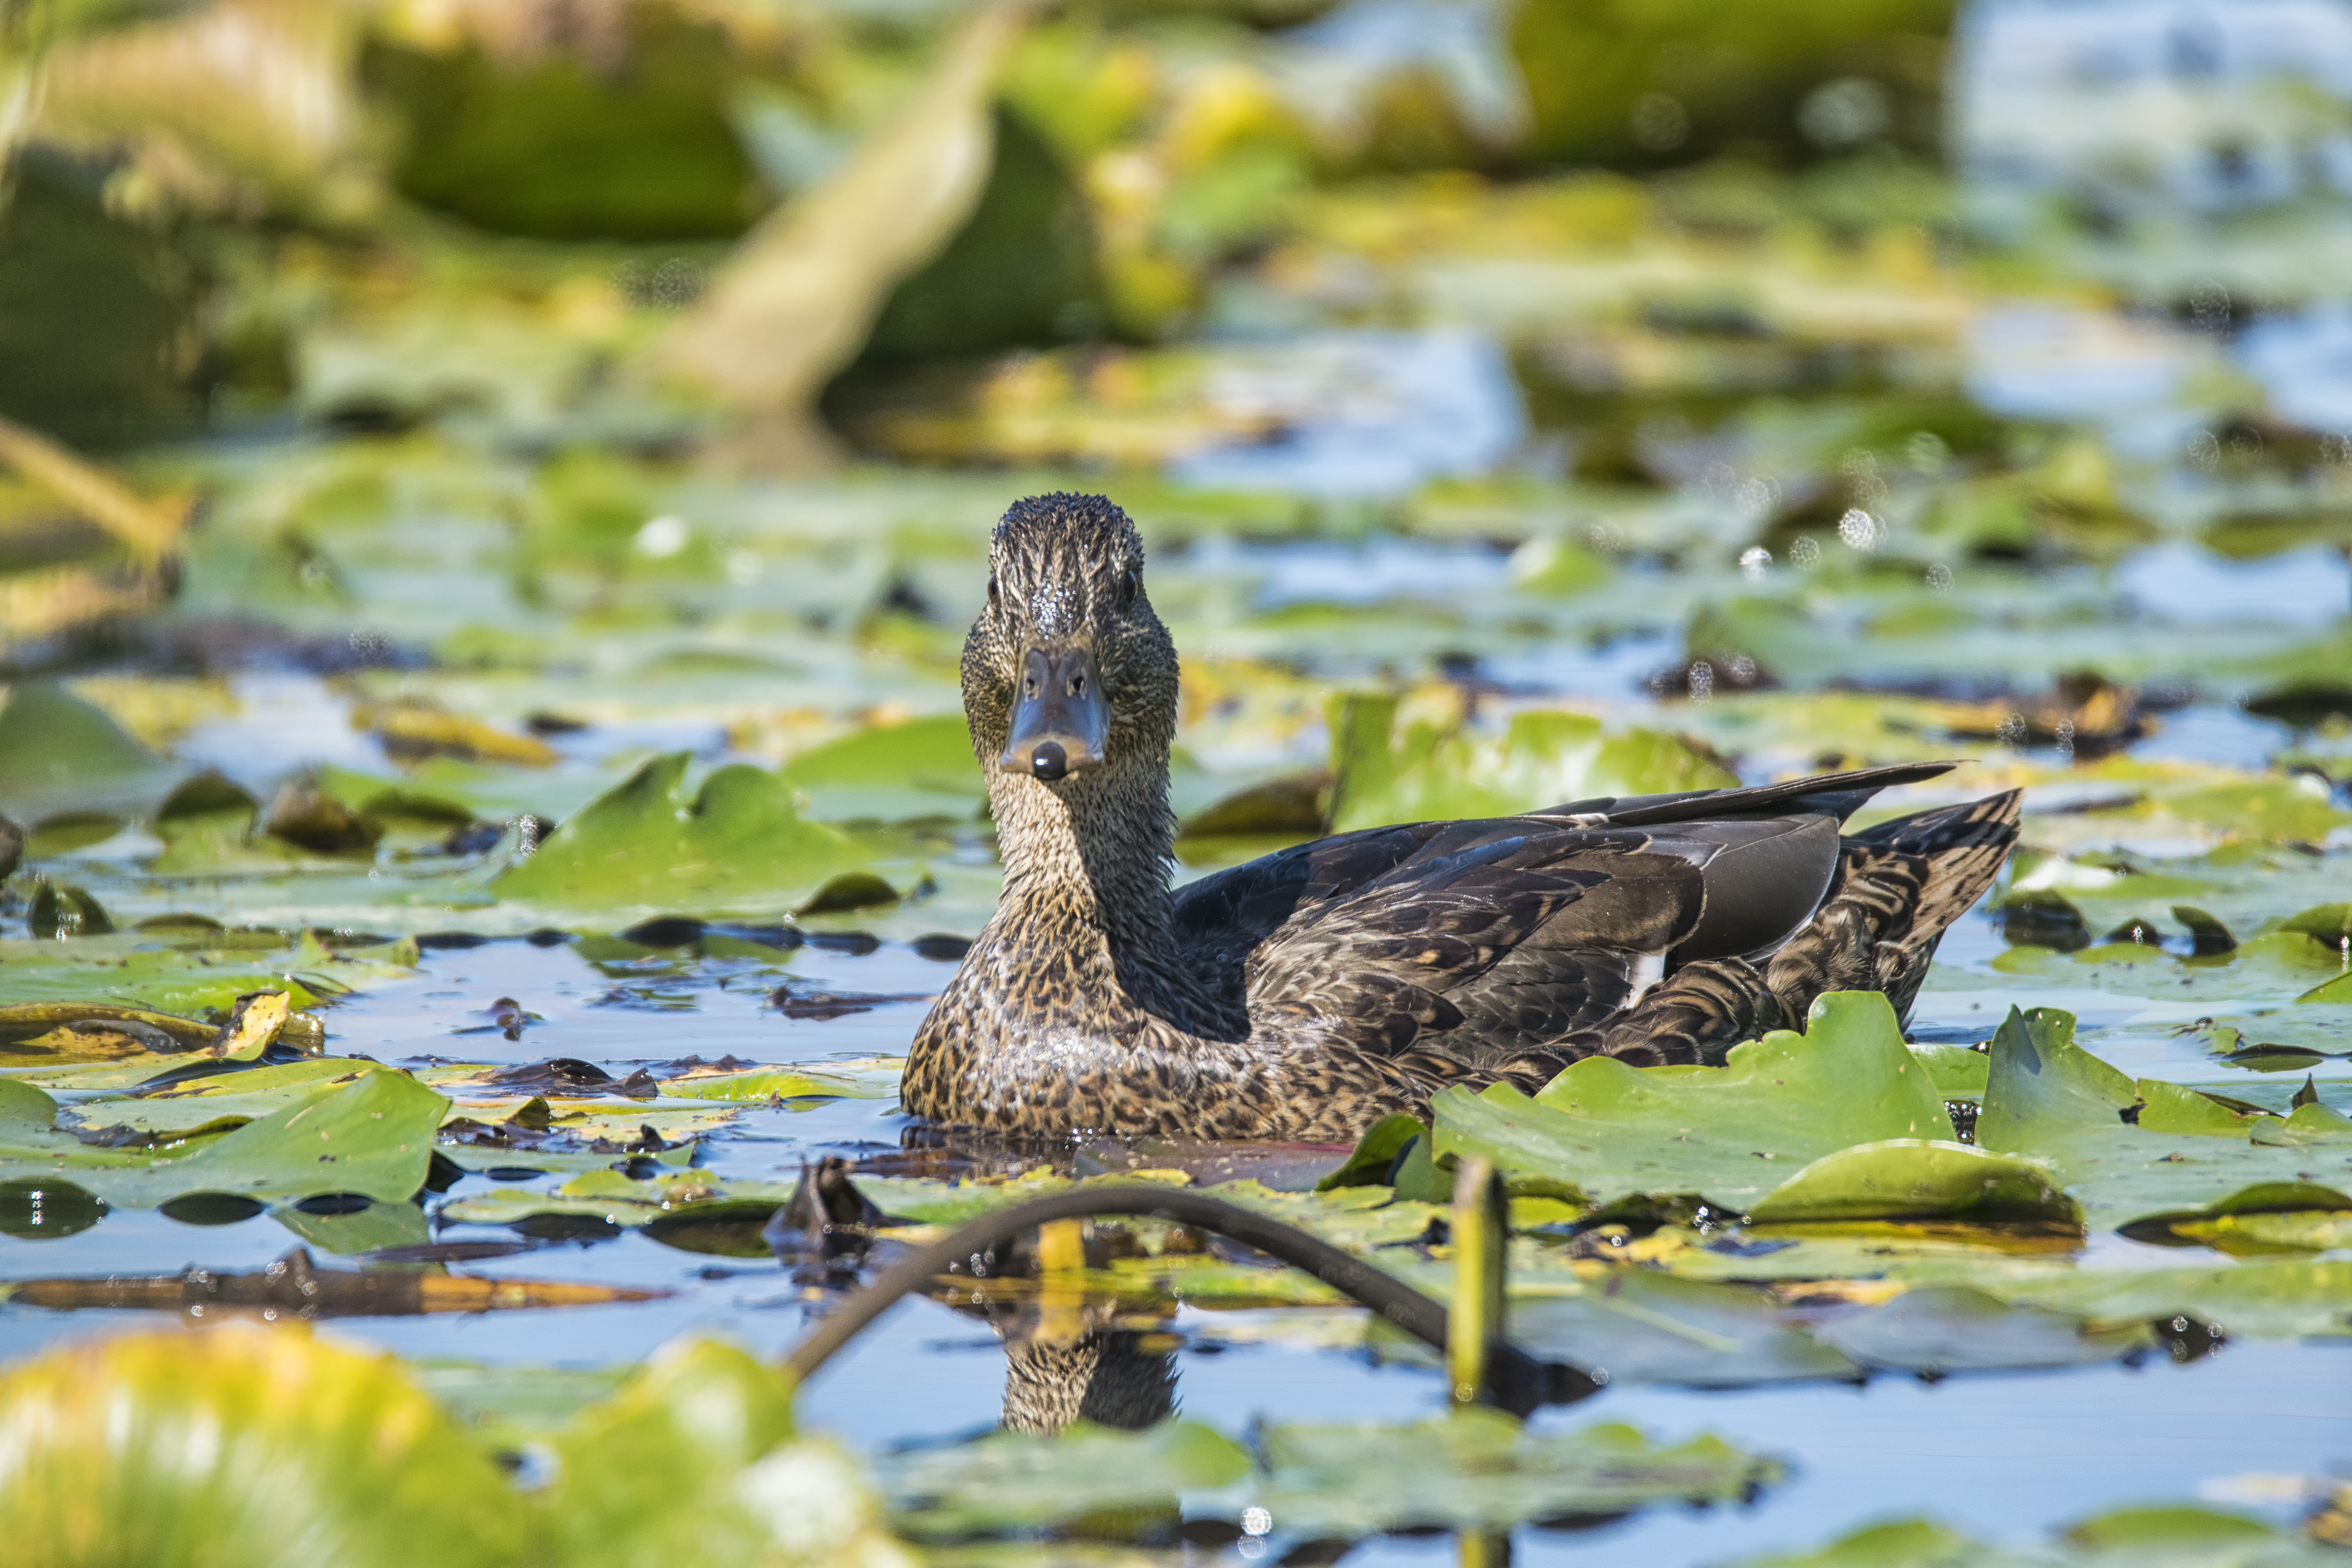
water, nature, bird, pond, wildlife, fauna, duck, canada, vertebrate, quebec, colvert, waterfowl, water bird, mallard, canard, sherbrooke, oiseau, ducks geese and swans